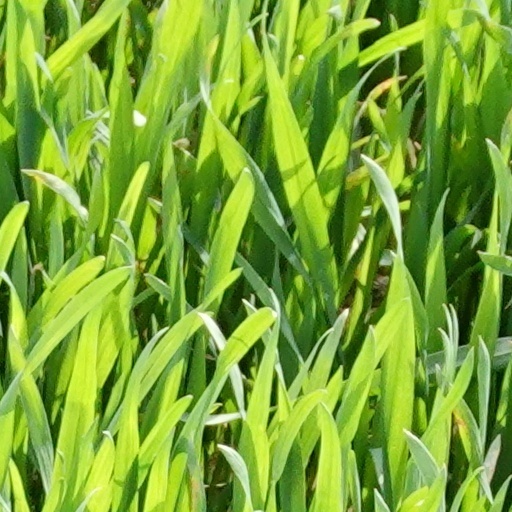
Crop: wheat